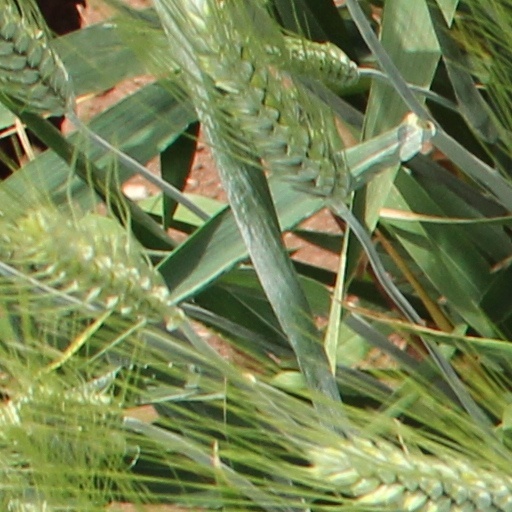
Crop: wheat